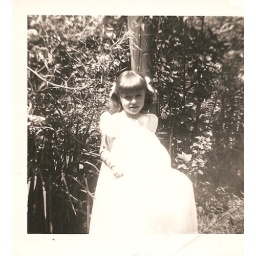
mom in a white dress